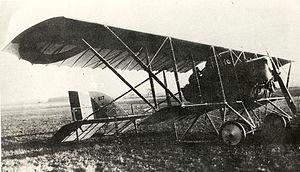
La base aérienne 705 « François et Jean Tulasne » est une base aérienne de l'armée de l'air française située principalement sur l'aéroport de Tours St-Symphorien sur les communes de Tours et Parçay-Meslay dans le département d'Indre-et-Loire. Elle a abrité de 1961 à 2020 l'École de l'aviation de chasse 314 "Christian Martell". Elle comprend le centre de contrôle militaire de Cinq-Mars-la-Pile ainsi que des unités de l'État-major et d'autres services. Avant 1961, elle a porté successivement les numéros de base aérienne 131, puis base aérienne 109.